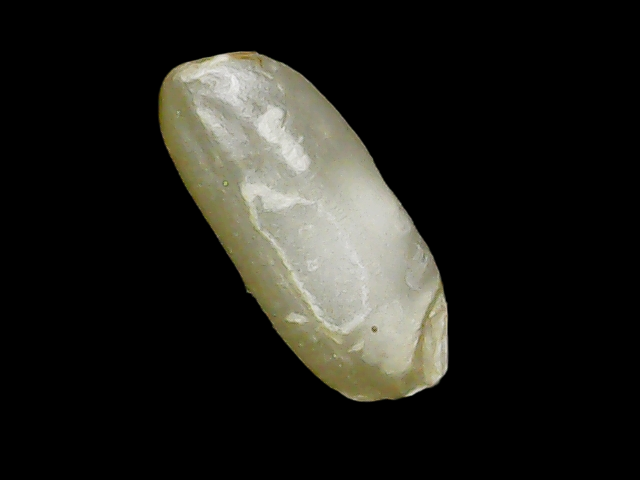
Rice variety: Binadhan24